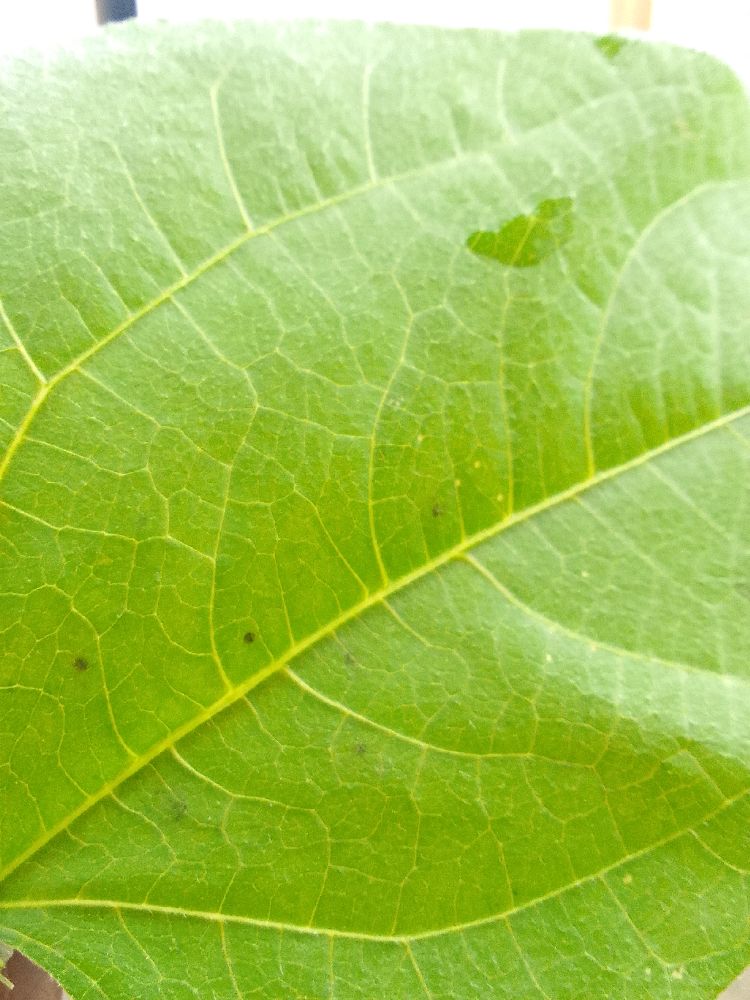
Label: healthy